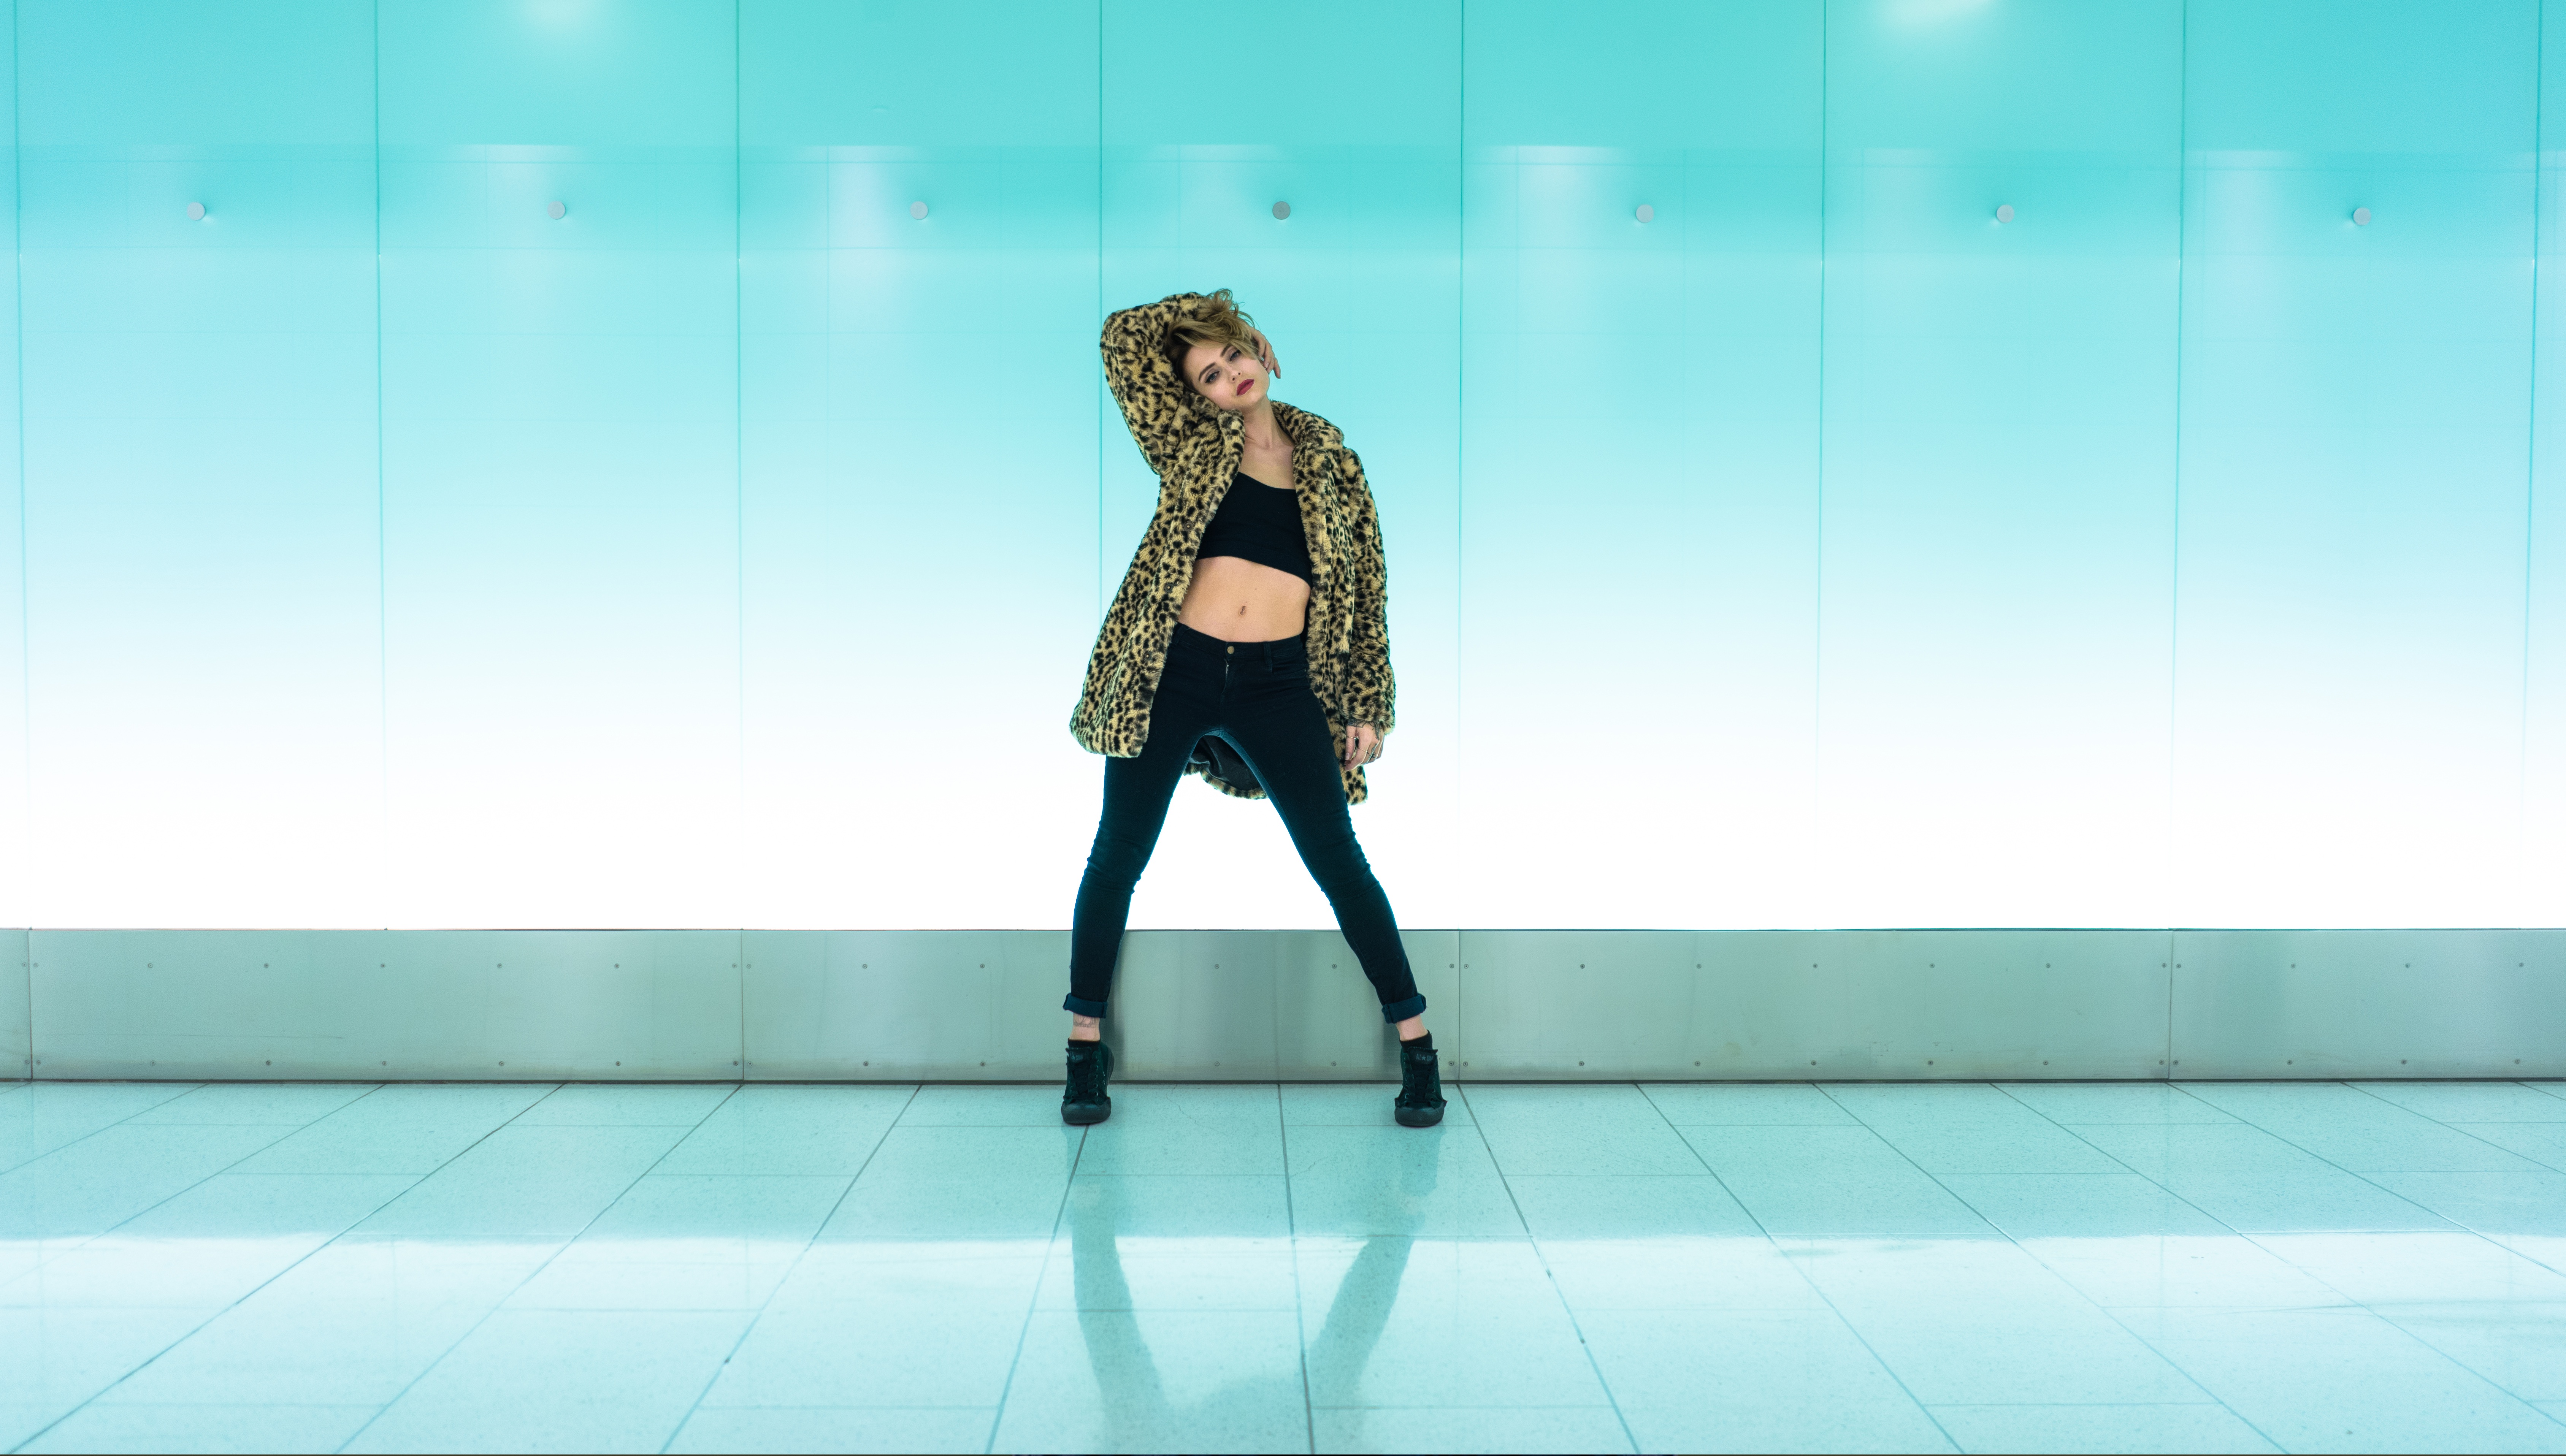
spring, sitting, fashion, footwear, photo shoot, human positions